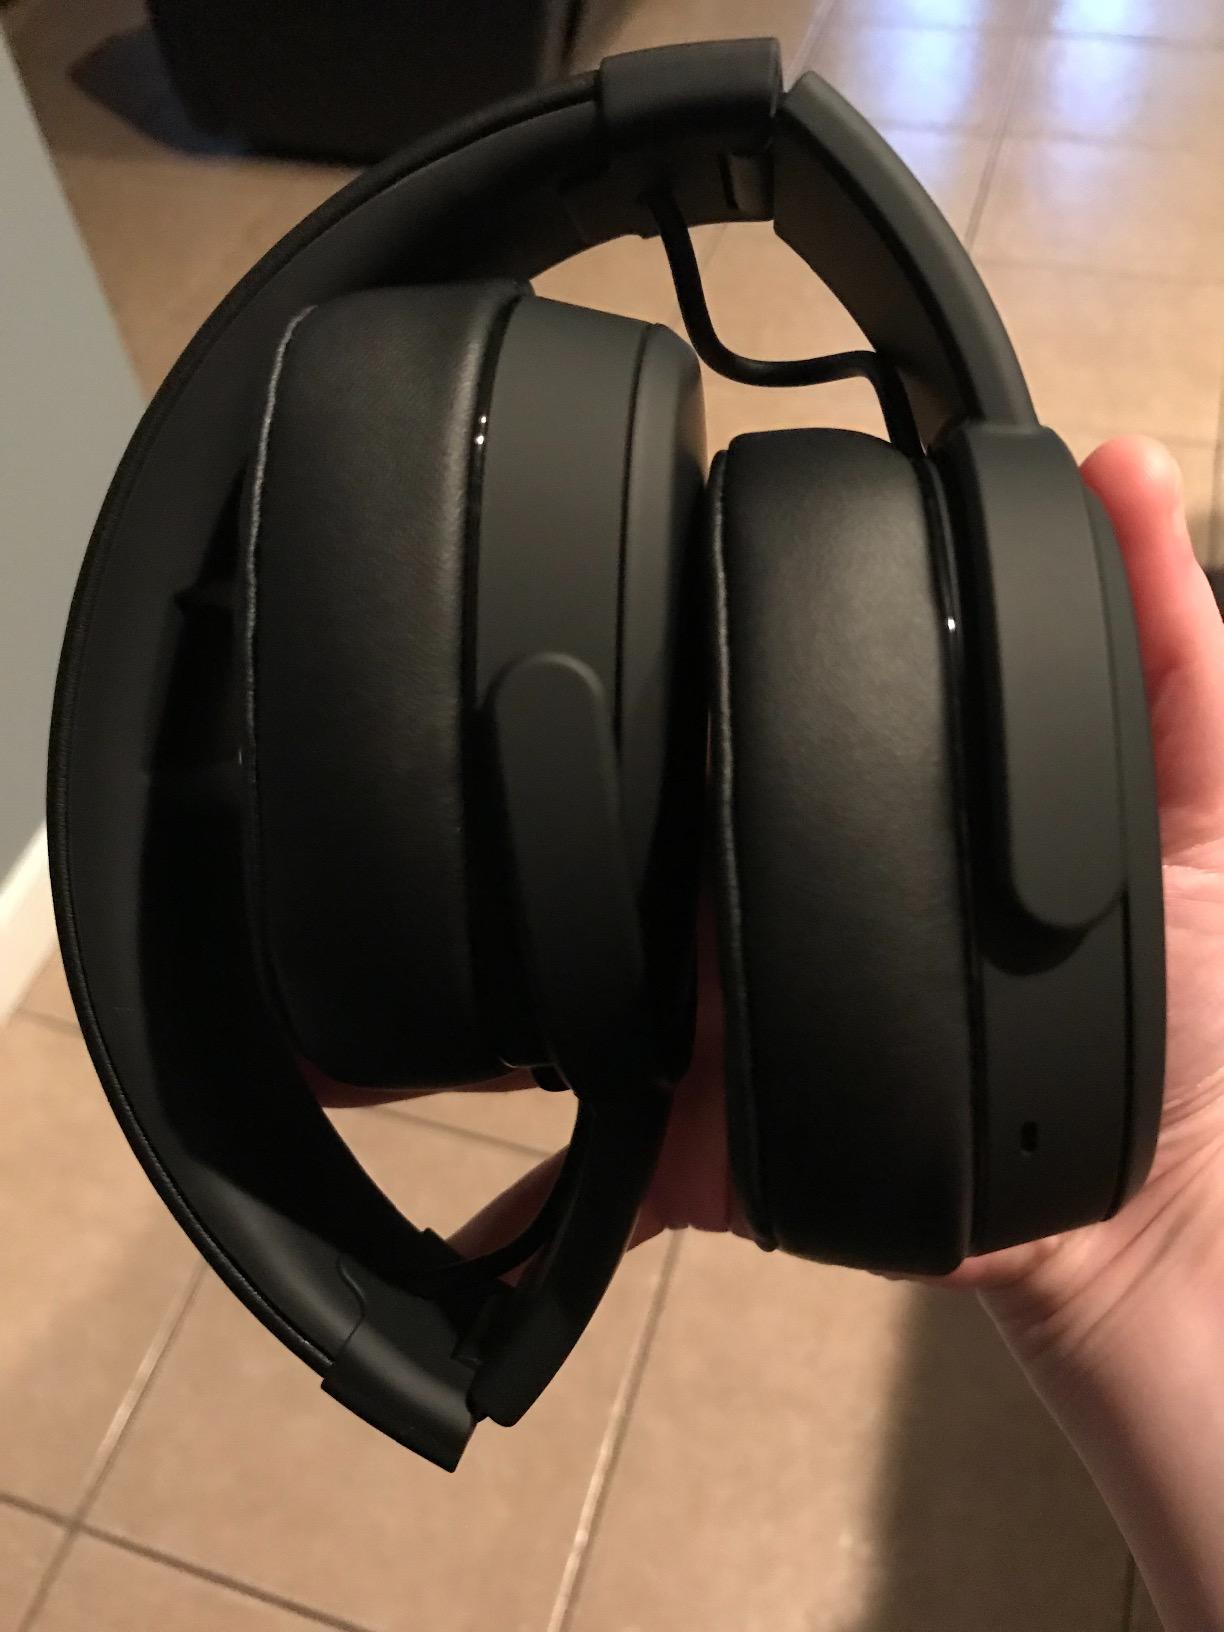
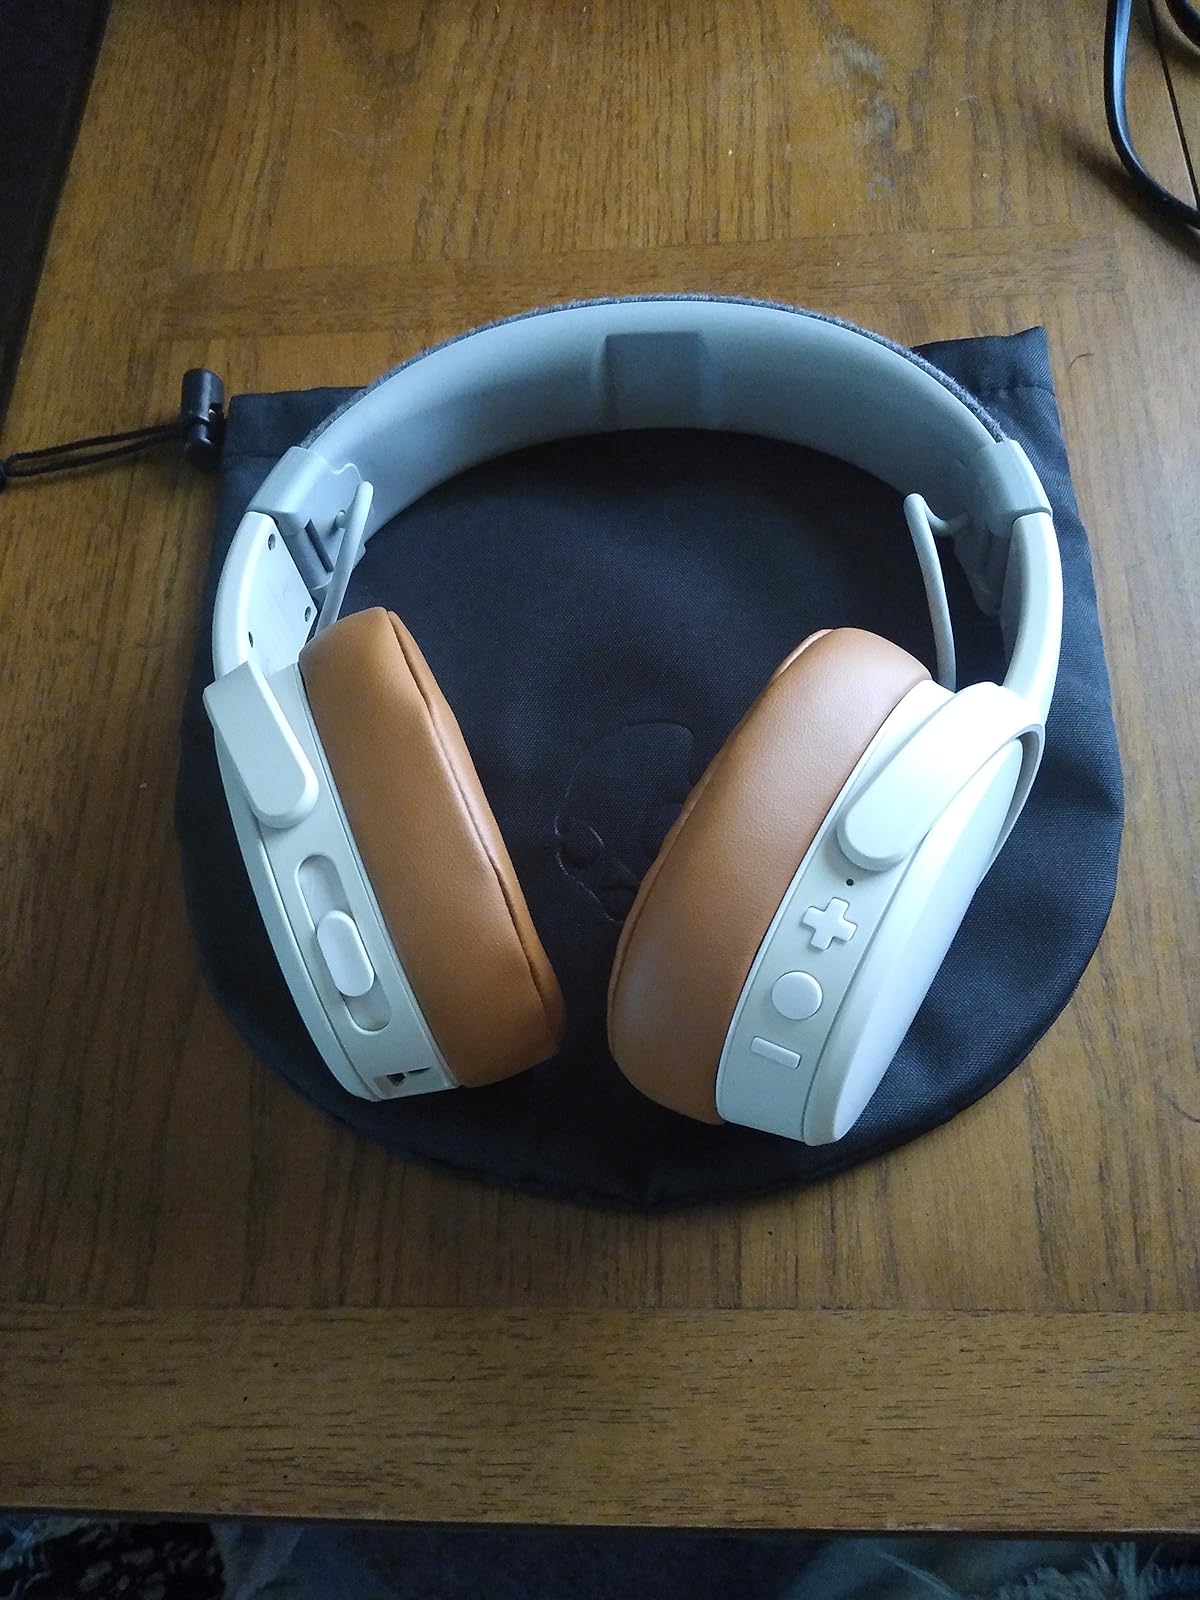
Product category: headphones
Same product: no